IBM 421

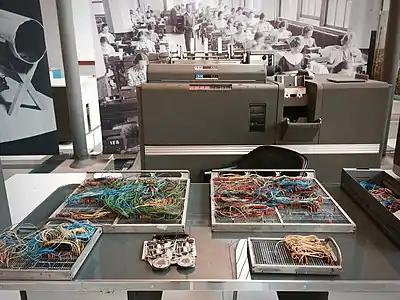
IBM 421 in mNACTEC

The largely-mechanical IBM 421 read 80-column punch cards and could print upper-case letters of the alphabet, the decimal digits 0 to 9, a period (.), and plus and minus signs.